Wellington

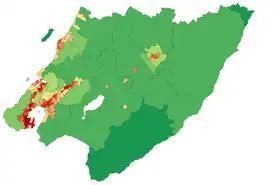
Population density in Wellington region (2008) based on census data

The early buildings of Wellington were mostly made from timber due to ample supply. The 1848 Marlborough earthquake destroyed most brick buildings leading to most buildings using timber. Fires tore through the city early on due to the large amount of wooden buildings and the first municipal government tried to establish a building code preventing the use of inflammable materials. The council's actions were controversial and opposed by local architects and businessmen. The regulations were gradually weakened due to lack of enforcement and a desire to keep construction busy during the Long Depression. Despite the suggestion from Charles Tringham to include regulations around earthquake susceptibility there was not any adoption of regulations designed to reduce the risk of collapse form an earthquake.